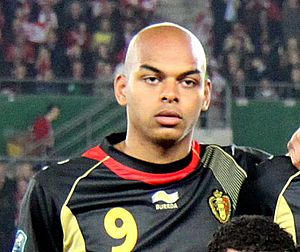
Marvin Ogunjimi
Marvin Ogunjimi er en belgisk fodboldspiller, der spiller som angriber for MVV Maastricht i Holland. Han har tidligere spillet for blandt andet Genk, Mallorca og Strømsgodset, samt været udlejet til Waalwijk, Standard Liège og Beerschot AC.